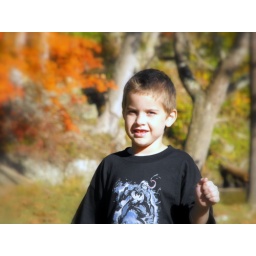
Miguelito in a venom shirt over at the Shawnee forest